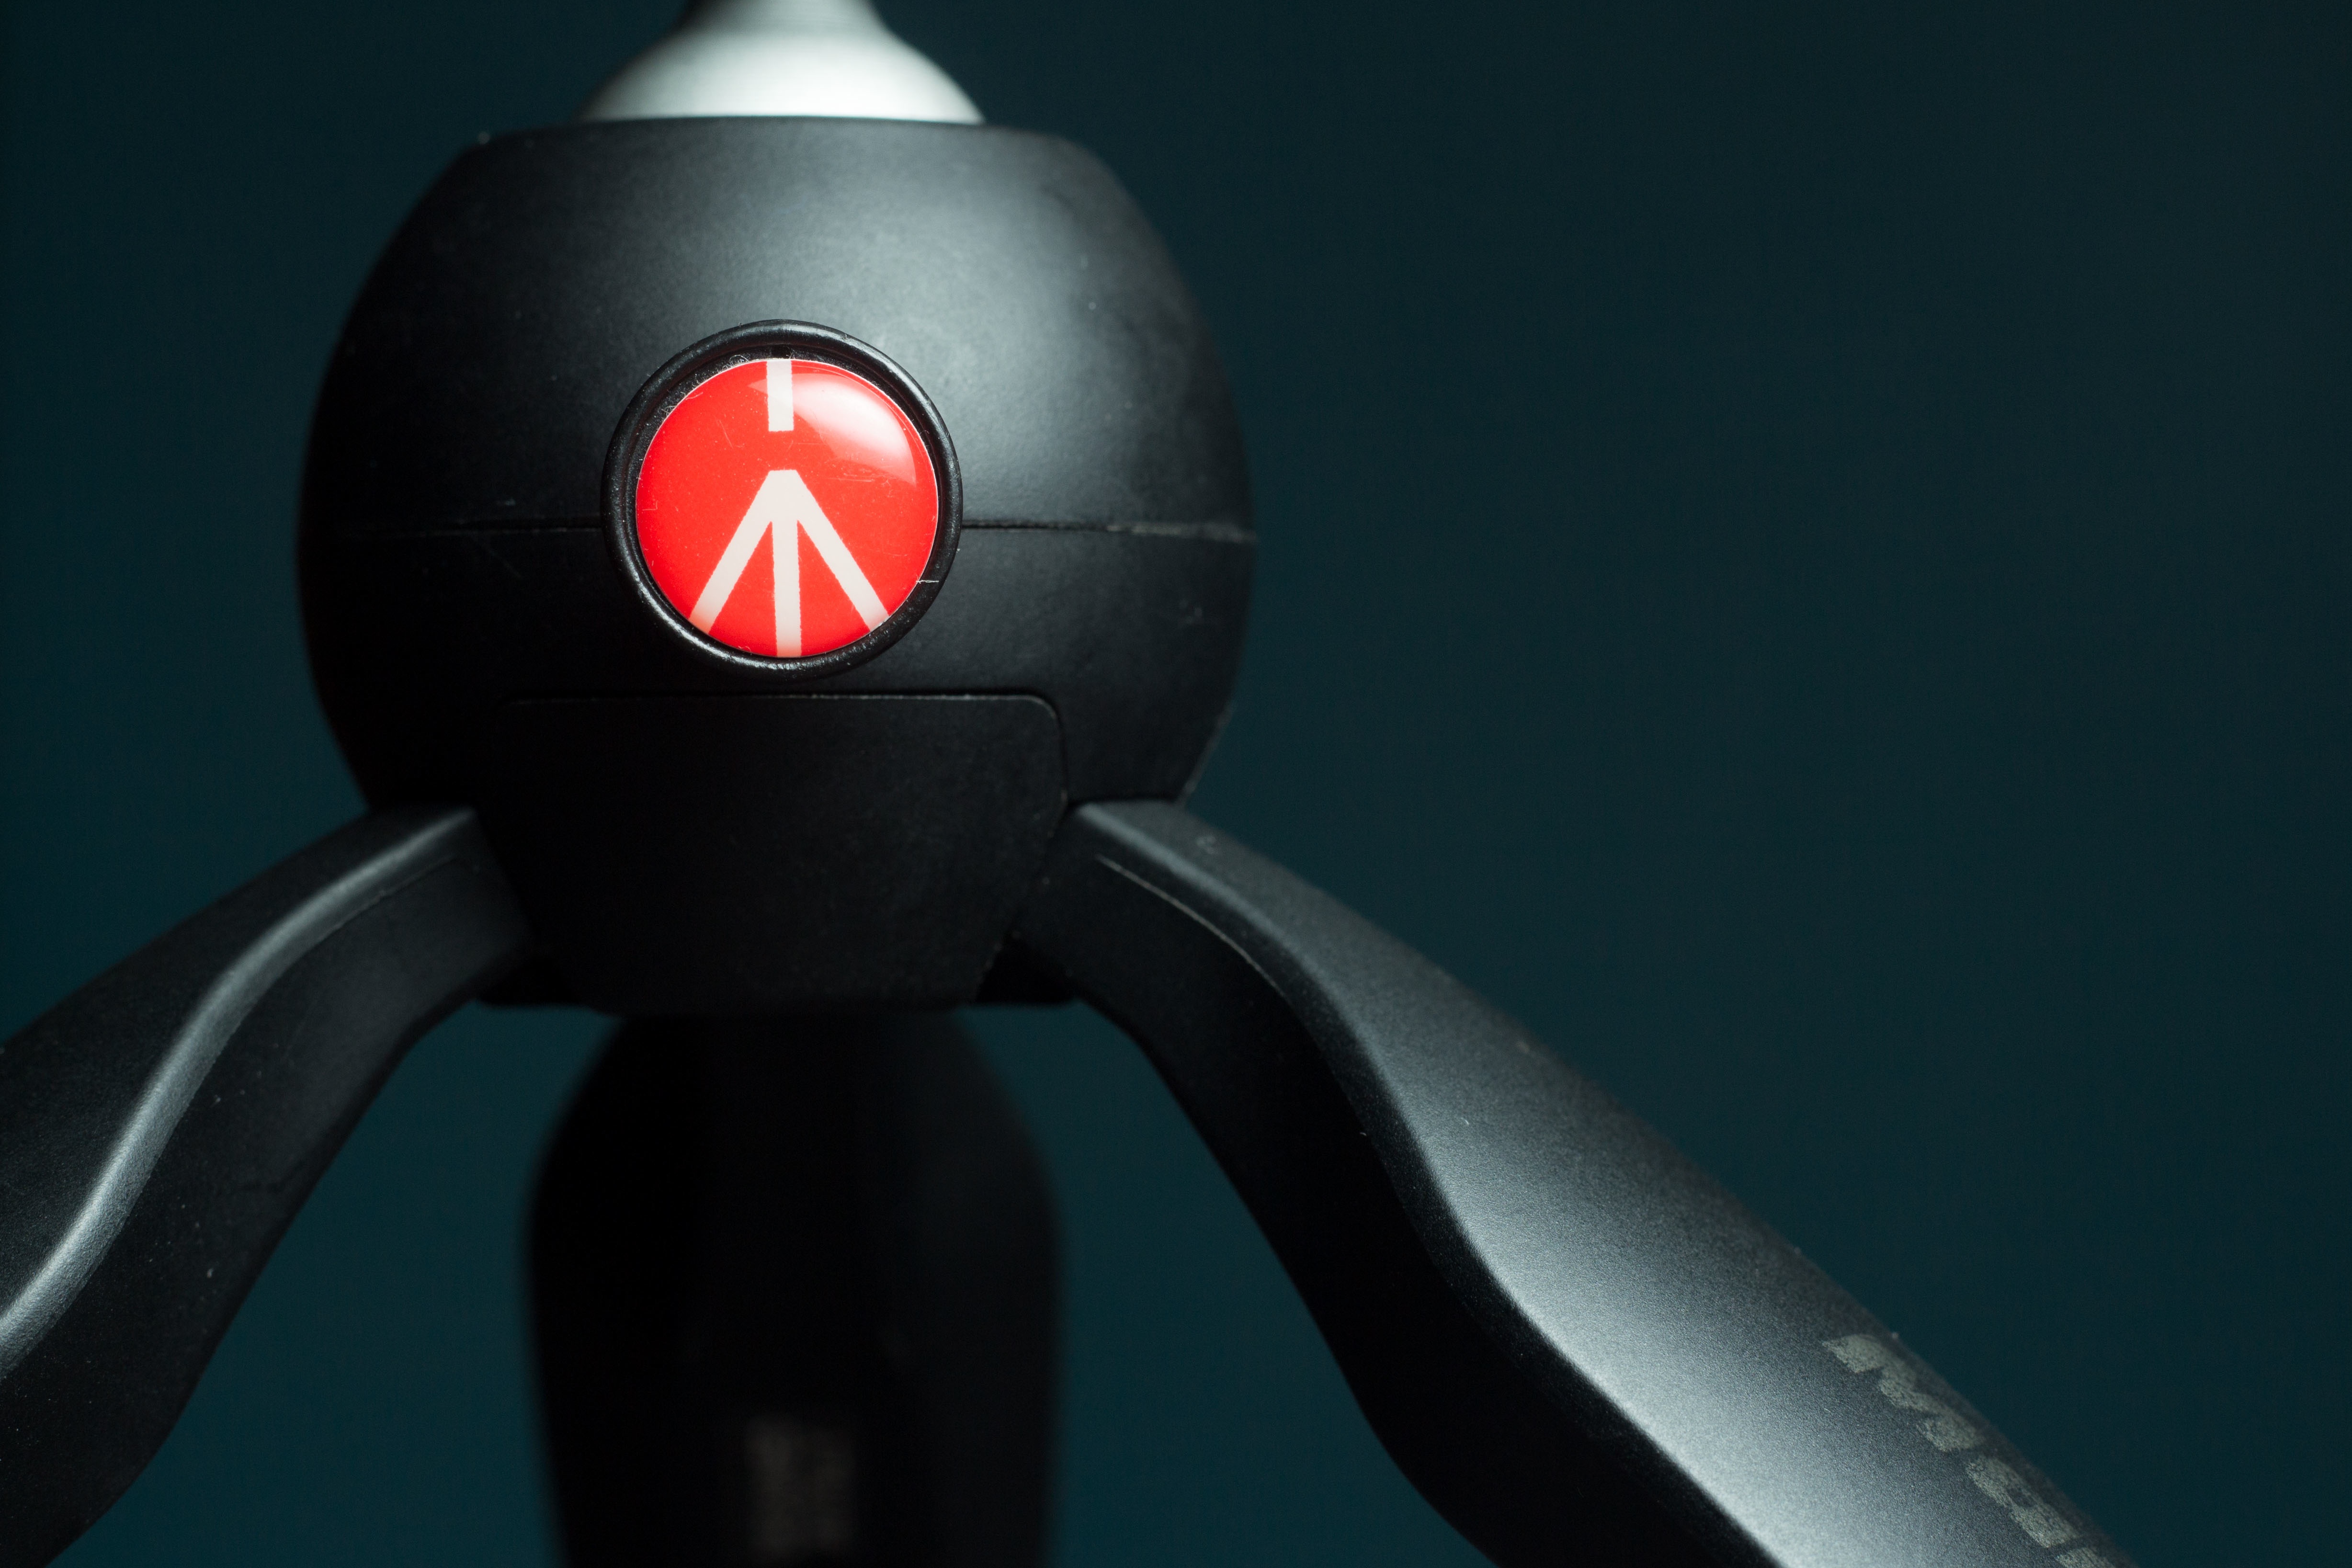
screenshot, computer wallpaper